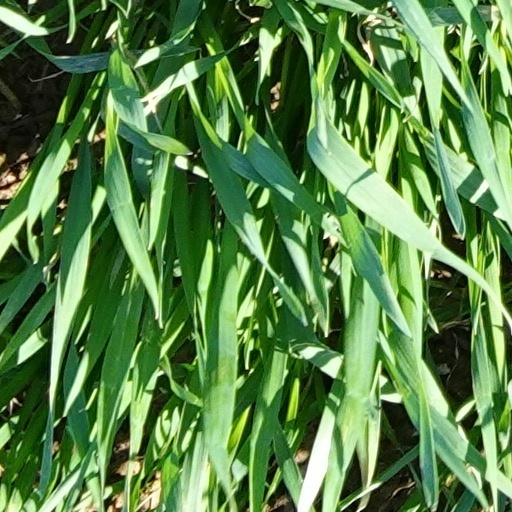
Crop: wheat